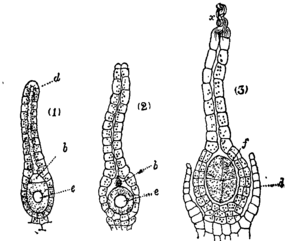
L'archégone est le gamétange femelle des archégoniates. Il est bien différencié chez les bryophytes et les ptéridophytes où il est constitué d'un col, étages de cellules formant un canal, et d'un ventre, contenant les oosphères. Il a disparu chez les angiospermes.